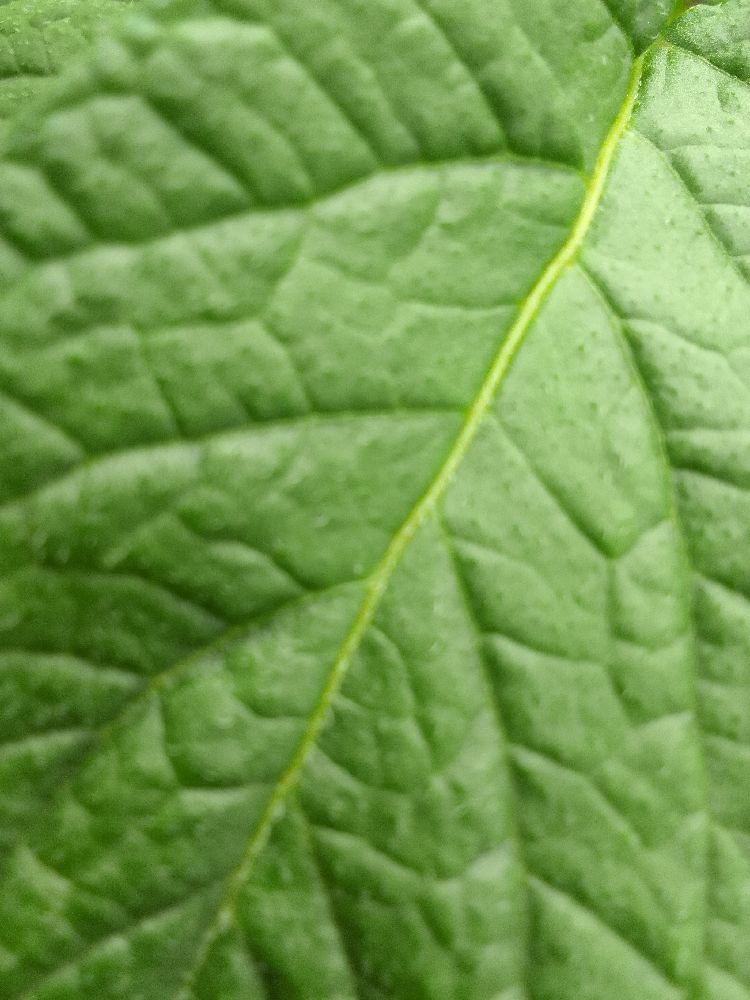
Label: Healthy